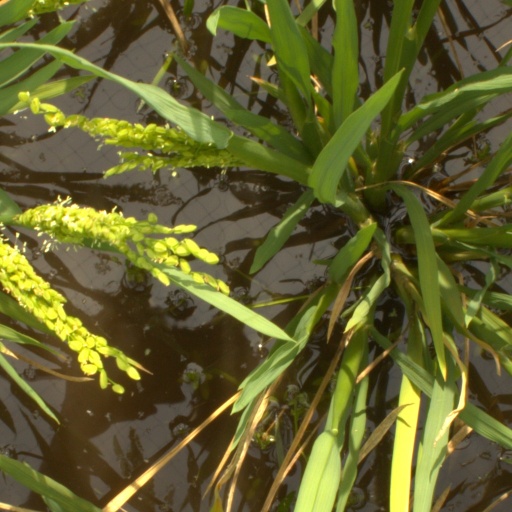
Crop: rice